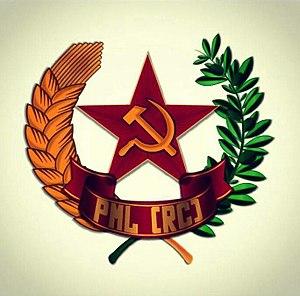
Le Parti marxiste-léniniste (Reconstruction communiste) est un parti politique espagnol d'idéologie marxiste-léniniste et hoxhaïste créé en 2009 avec le nom de "Reconstruction Communiste". Il est présent dans la plupart des communautés autonomes espagnols, principalement en Catalogne, en Communauté Valencienne et à Madrid. Son Secrétaire Général est Roberto Vaquero.